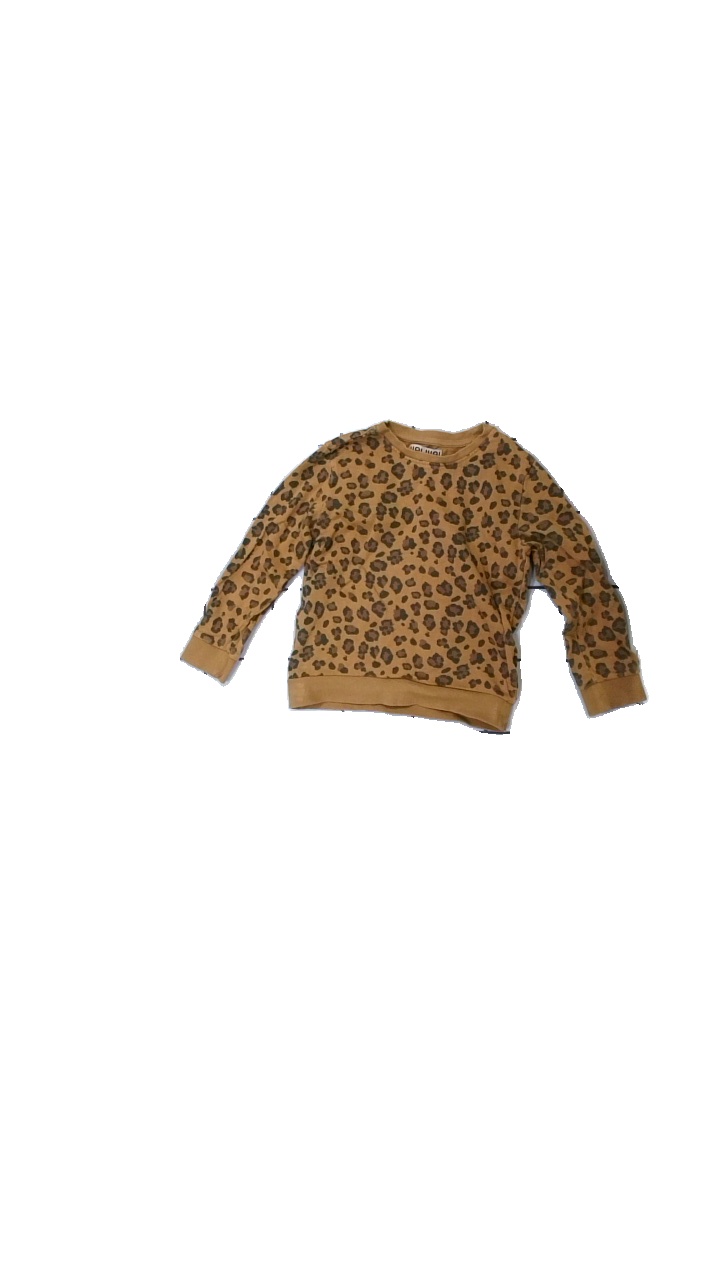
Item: Sweater (Children)
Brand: Waiwai
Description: sweatshirt with animal print
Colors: Brown
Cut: Regular, C-collar
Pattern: Animal print
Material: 100% Cotton
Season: All
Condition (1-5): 4
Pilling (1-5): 5
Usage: Reuse
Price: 50-100